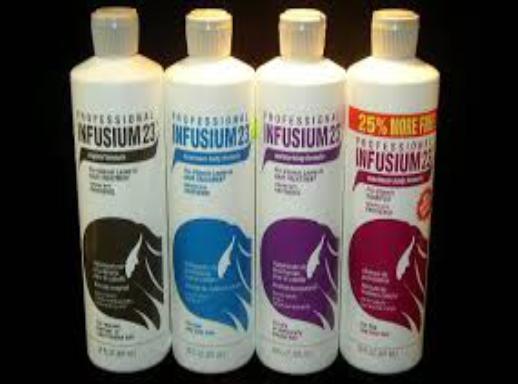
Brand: Infusium 23
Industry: Necessities